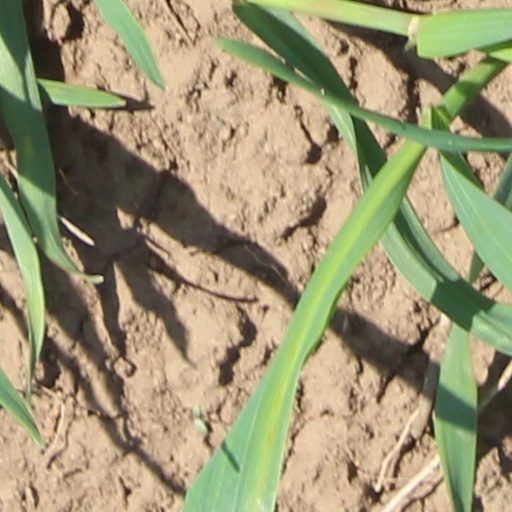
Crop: wheat